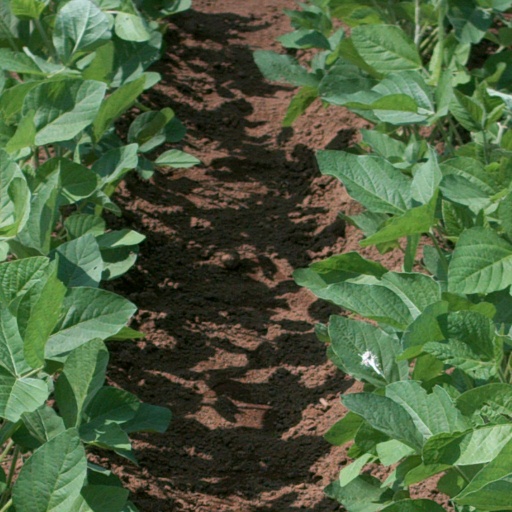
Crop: soybean